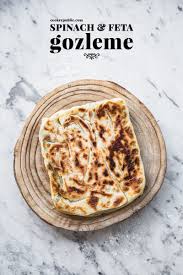
Yemek: gozleme